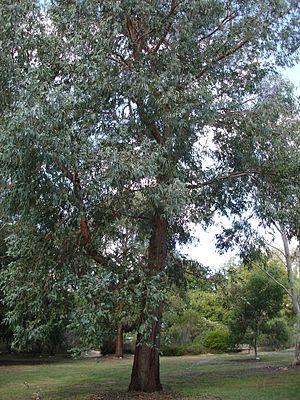
Eucalyptus chapmaniana, le gommier Bogong, est une espèce d'eucalyptus de la famille des Myrtaceae. C'est une espèce australienne de taille moyenne à grande avec une écorce persistante rugueuse sur le tronc et les grosses branches, gris-brun à rouge brun.